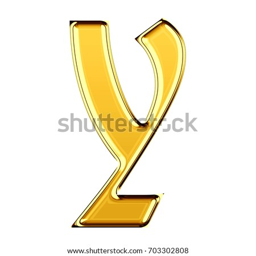
bright glowing gold uppercase or capital letter y in a 3d illustration with a shiny metallic golden color yellow polished finish and ancient font isolated on a white background with clipping path .